William R. Lucas

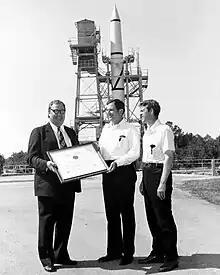
Marshall Space Flight Center director William R. Lucas accepting a certificate from Madison County Commission Chairman James Record and Huntsville architect Harvie Jones (1976)

Despite Lucas' achievements (he received nearly every honor that NASA could bestow), few people outside the aerospace community heard of him prior to the "Challenger" tragedy. In the aftermath of the incident, it emerged that key personnel at Marshall, including Lucas, knew of a potentially catastrophic design flaw with the SRBs as early as 1977. The SRBs' "field joints" were supposed to close more tightly as a result of forces generated by ignition. Instead, the metal parts of the SRB casing bent "away" from each other, opening a gap through which hot gases could leak out and erode the O-ring seals. In the event of serious erosion, the booster could burst—which would destroy the shuttle.